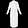
Label: Dress